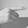
ASL letter: G